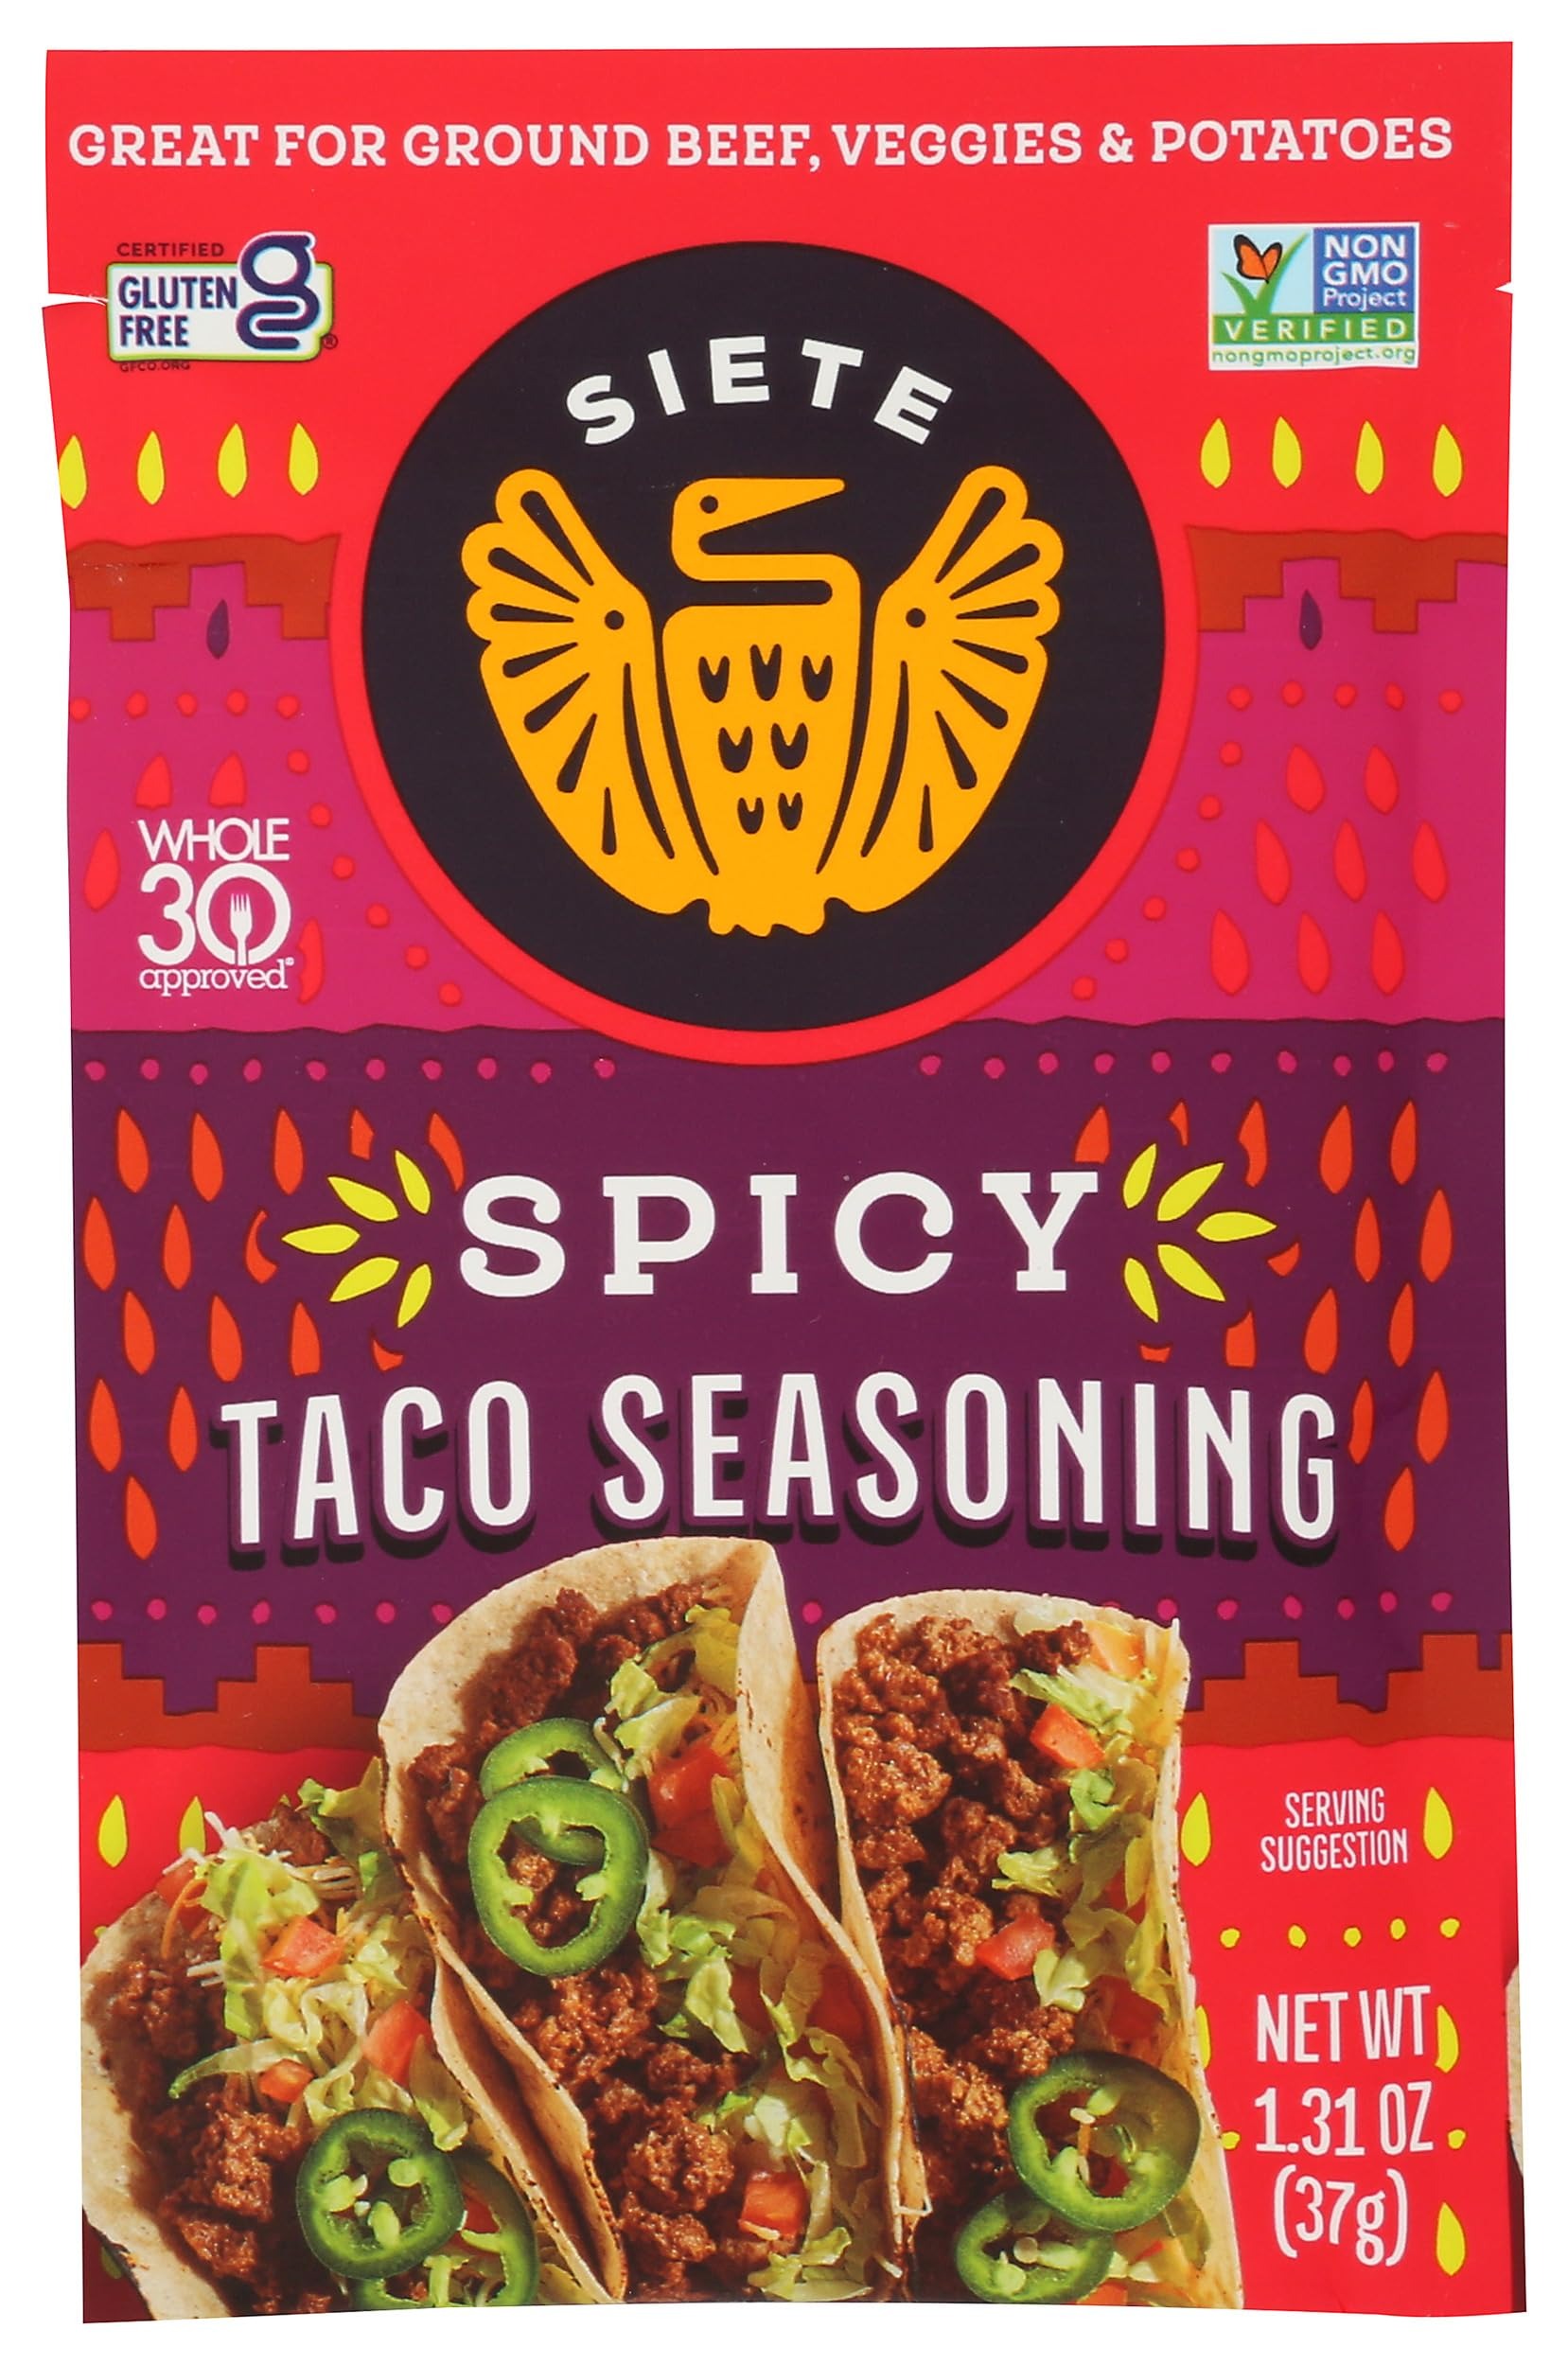
Item Name: Siete Seasoning - Spicy | Paleo, Preservative Free, Whole 30 Approved (Pack of 1)
Bullet Point 1: CREATE FLAVORFUL TACOS with hearty spices such as chile, tomato, jalape&Atilde;&plusmn;o and cumin.
Bullet Point 2: WHOLE 30 APPROVED: Paleo friendly and preservative free, and a quick way to season your Whole30 meals!
Bullet Point 3: SPICE, SPICE, BABY: Add a little (buildable) spice to your life with Siete's bold flavors.
Bullet Point 4: QUICK &amp; EASY seasoning-mix crafted for tacos, enchiladas, burritos, veggies, potatoes, soups and more.
Bullet Point 5: ENJOY WITH SIETE TACO SHELLS for a grain free and gluten free taco night, from our family to yours.
Value: 1.31
Unit: Ounce

Price: 2.99